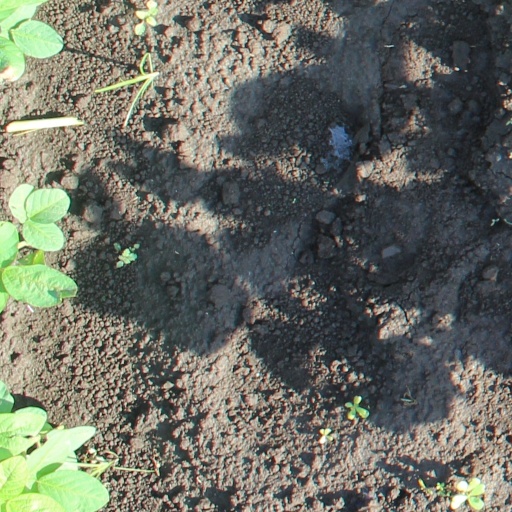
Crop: soybean